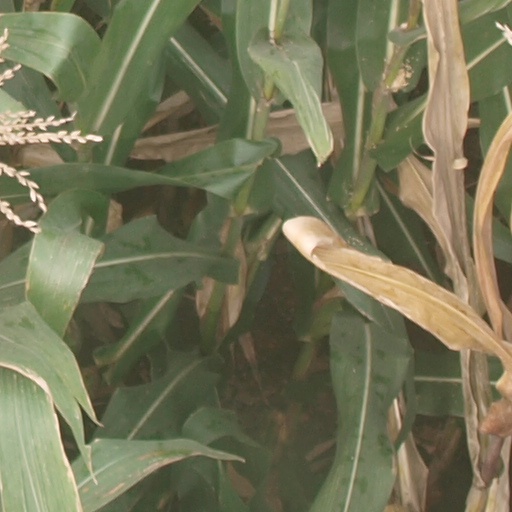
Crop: maize; corn